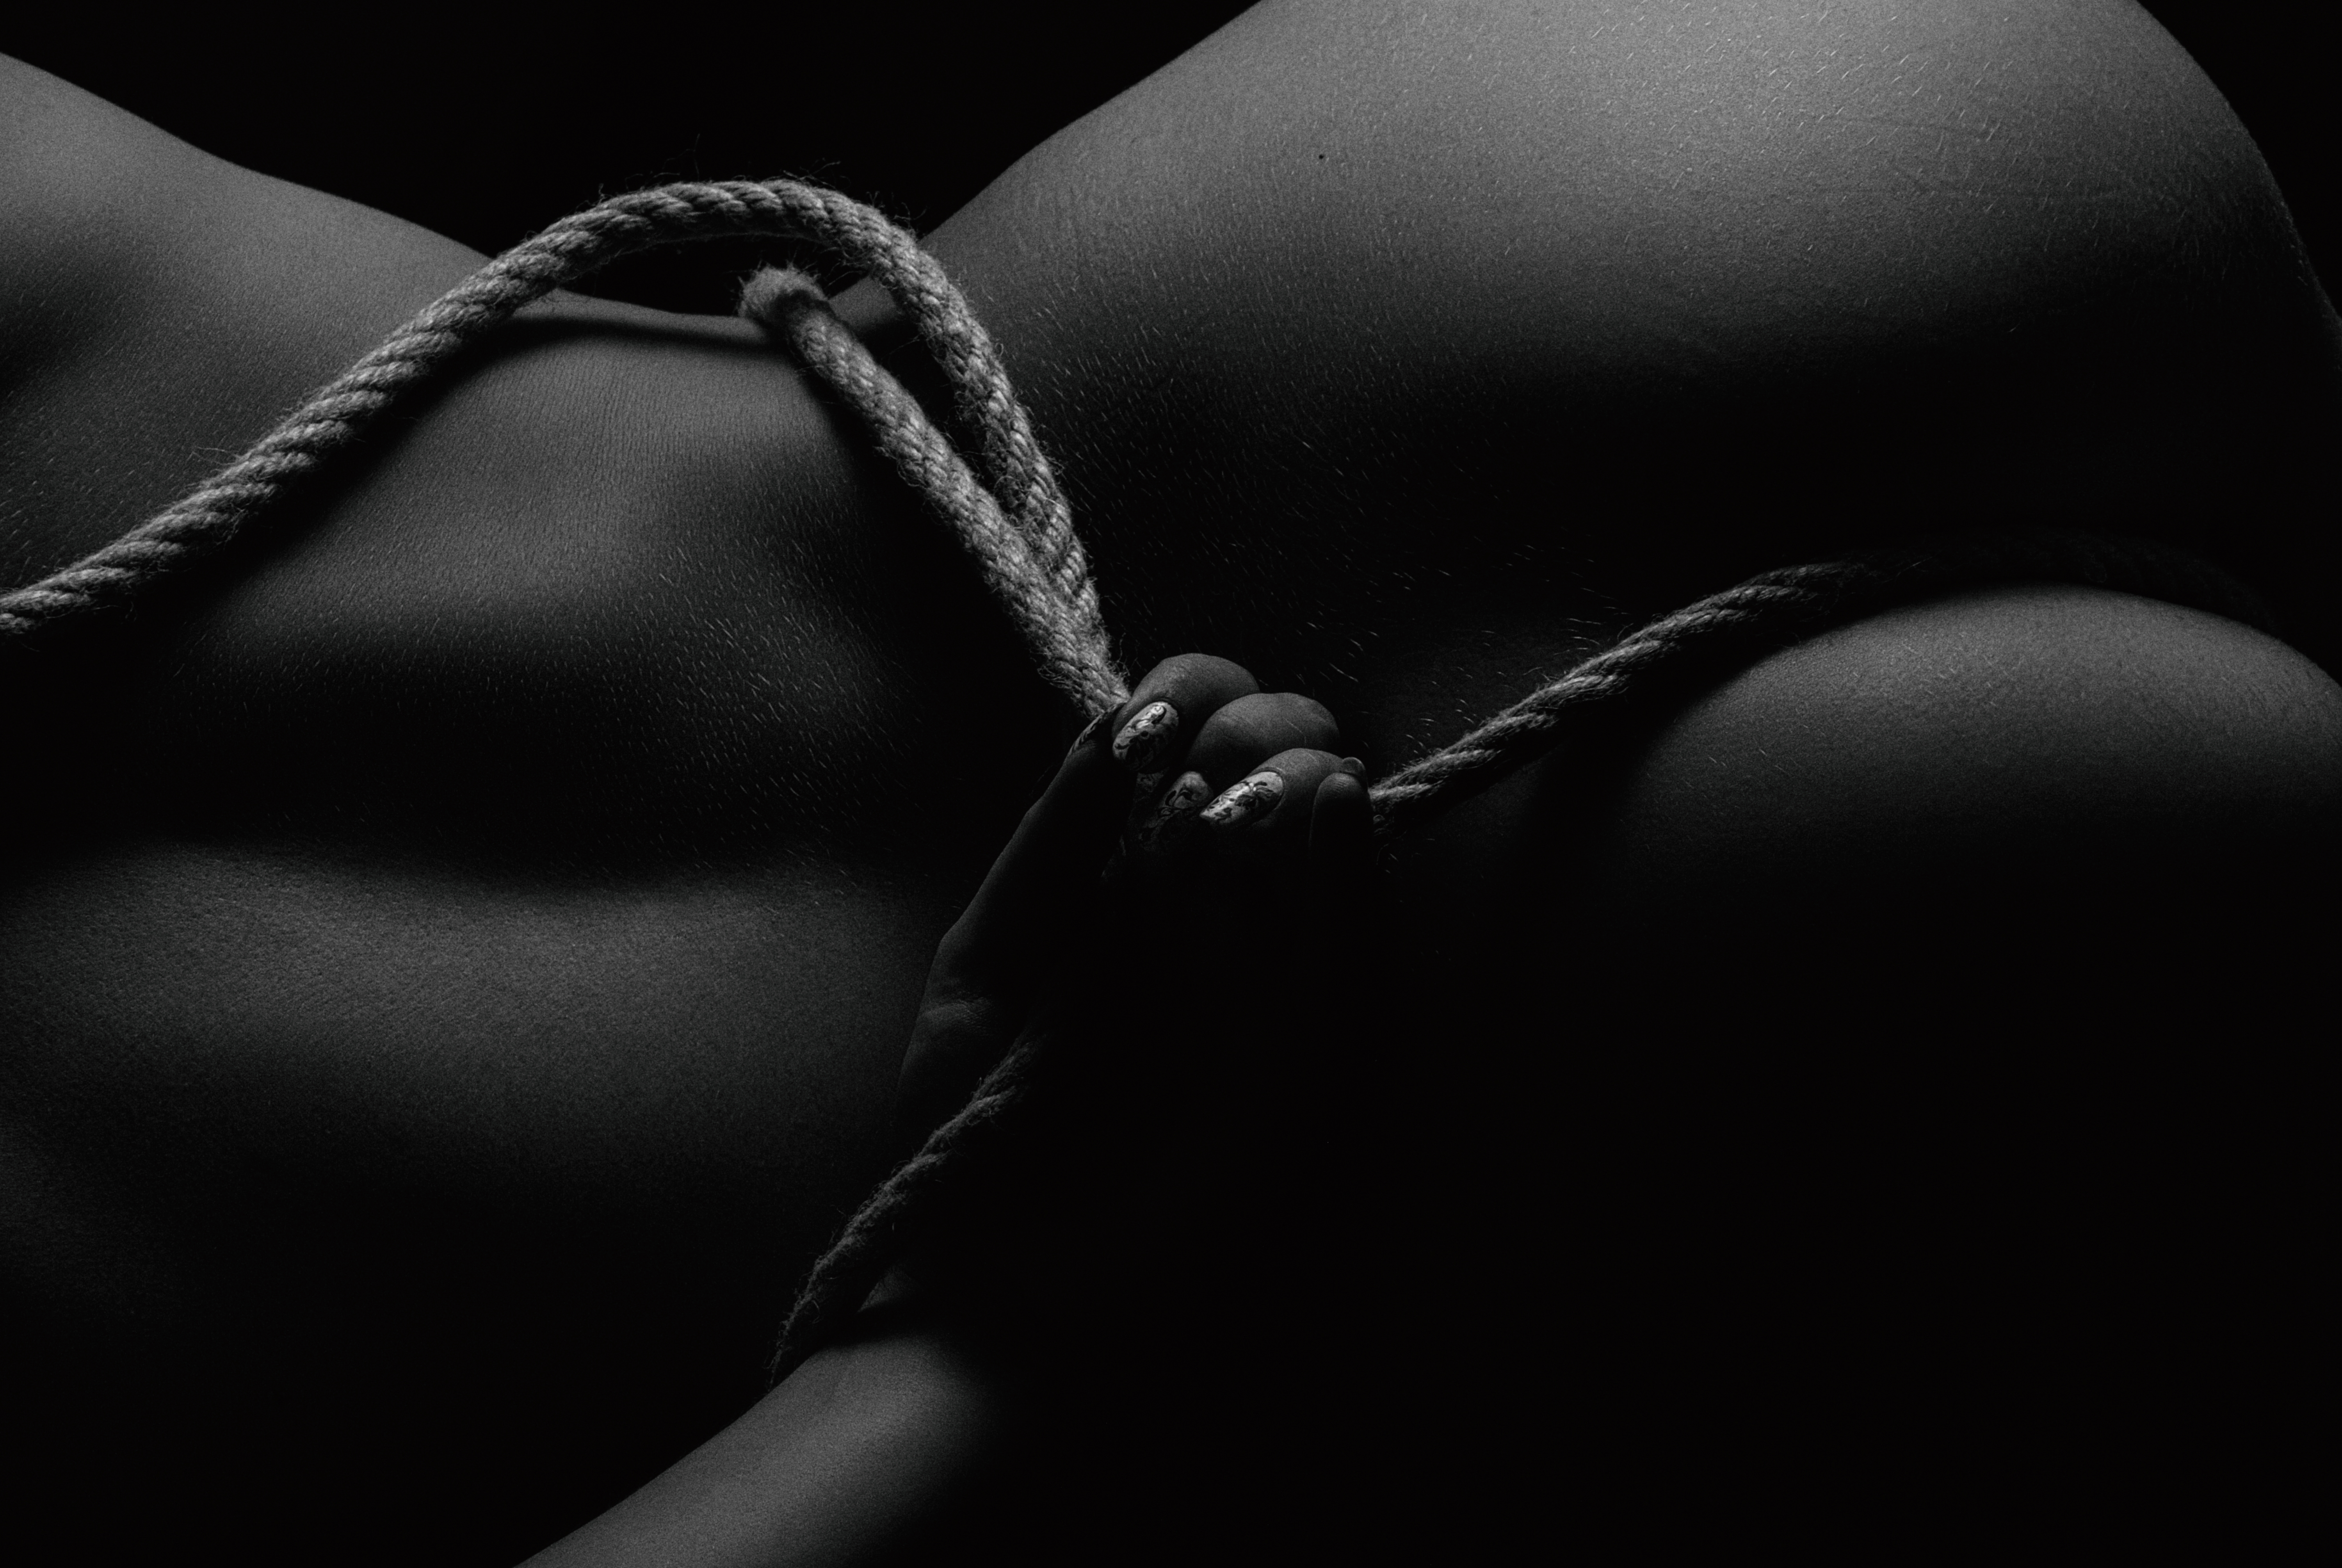
portrait, girl, body, retro, face, beautiful, look, studio, monochrome, donate, leg, human body, neck, flash photography, waist, gesture, thigh, elbow, chest, knee, undergarment, abdomen, trunk, comfort, lingerie top, human leg, nail, foot, wrist, jewellery, monochrome photography, fashion accessory, leather, darkness, boot, flesh, still life photography, balloon, lingerie, denim, back, ankle, sitting, shadow, underpants, brassiere, stocking, macro photography, photo shoot